George Floyd protests in Portland, Oregon

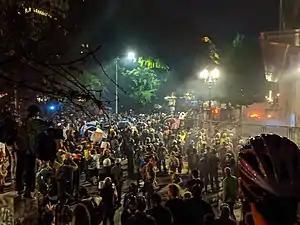
Protesters surround the perimeter fence of the Hatfield United States Courthouse on July 22, 2020

Starting in May 2020, protests following the murder of George Floyd were held in the city of Portland, Oregon, concurrent with protests in other cities in the United States and around the world. By July 2020, many of the protests, which had been held every day since May 28, drew more than 1,000 participants. Protests continued into August, September, and October 2020, often drawing hundreds.